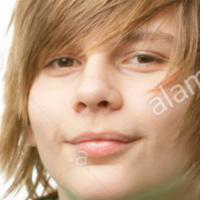
Age group: age 11-20